Ebrahim Patel

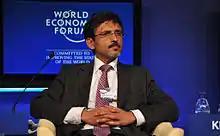
Patel at the World Economic Forum in May 2011

Patel was Minister of Economic Development throughout Zuma's two terms as president, and he was retained in the cabinet of President Cyril Ramaphosa, who replaced Zuma in February 2018. In addition, in the 2014 general election, he joined the National Assembly as a representative of the African National Congress (ANC).